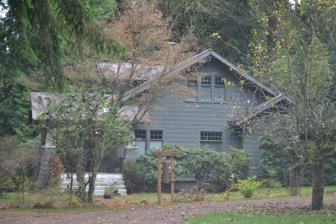
Building: Lilly Kirk House
Country: United States of America
Year built: 1923
Historic house in Washington, United States United States historic place Lilly Kirk House U.S. National Register of Historic Places The house's exterior in 2011 Lilly Kirk House Location of Lilly Kirk House in Washington Show map of Washington (state) Lilly Kirk House Lilly Kirk House (the United States) Show map of the United States Location 19619 100th Ave. NE, Bothell, Washington Coordinates 47°46′15″N 122°12′28″W / 47.77083°N 122.20778°W / 47.77083; -122.20778 Area 4.4 acres (1.8 ha) Built 1923 ( 1923 ) Built by W.C. Mortenson Architectural style American Craftsman MPS Bothell MPS ( 64500695 ) NRHP reference No. 95000188 Added to NRHP 9 March 1995 The Lilly Kirk House is a historic house built in 1923 and located in Bothell , Washington in King County . Description and history The house was built by W.C. "Bill" Mortenson in 1923 and is an example of the American Craftsman style of architecture. The one and a half story wood-frame house sits on a concrete foundation and has a gabled shingle roof. It displays the low pitched gabled roof with wide open eaves, exposed rafters and ornamented braces characteristic of the American Craftsman style. Exterior wall finishing is alternating narrow and wide stained wood shingle. The house is at the rear of a 4.4-acre (1.8 ha) lot in the Maywood / Beckstrom Hill neighborhood in Bothell. Lawrence and Lilly Kirk owned a business in Bothell and Mortenson, Lilly Kirk's brother, was a Seattle builder and contractor who later moved his business to Bothell. It was listed on the National Register of Historic Places on March 9, 1995. See also Historic preservation National Register of Historic Places listings in King County, Washington References